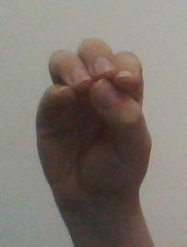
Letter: ha